Frederick Woltman

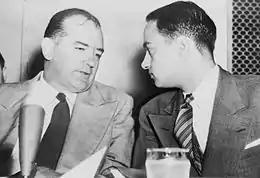
U.S. Senator Joseph McCarthy chats with Roy Cohn (right) at the Army-McCarthy hearings (1954)

Woltman, a reporter with a long-standing reputation as a staunch anti-communist, wrote a five-part series of articles criticizing McCarthy in the "New York World-Telegram". He stated that McCarthy "has become a major liability to the cause of anti-communism", and accused him of "wild twisting of facts and near facts [that] repels authorities in the field". In 1954, "Time" magazine described Woltman as follows: The story was so controversial that it stirred up coverage itself, including again by "Time" two issues later: "In their series on Joe McCarthy, the Scripps-Howard papers ... stirred up an even bigger furor than they had expected".